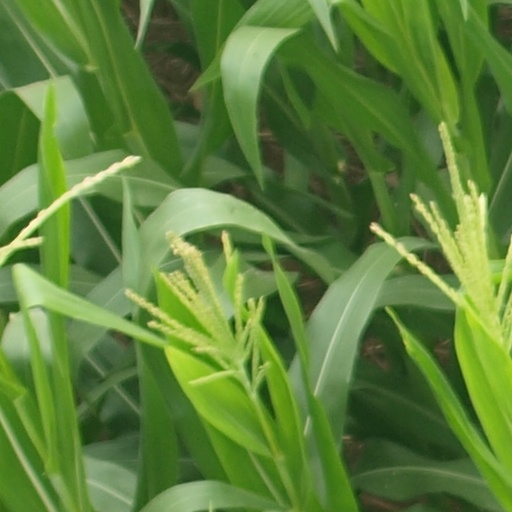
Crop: maize; corn